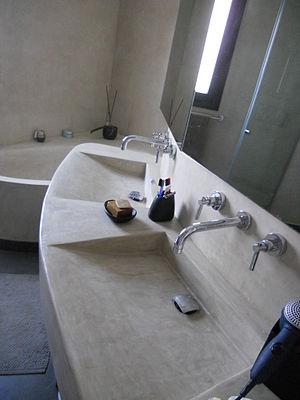
tadelakt chaux
Le tadelakt ou tadellakt est un enduit-stuc traditionnel de la culture du Maroc, et de l'artisanat marocain, lisse, doux, imperméable, fongicide, et brillant, à base de chaux de Marrakech, d'eau de chaux, et de savon noir, teinté de pigments colorés, traditionnellement utilisé pour étancher les citernes d'eau, ou en artisanat d'art et arts décoratifs, pour enduire et étancher des fontaine, bassin, piscine, vasque, évier, hammam, salle de bains, des sols, murs, toits, et des façades, de riads, ou de palais marocain...